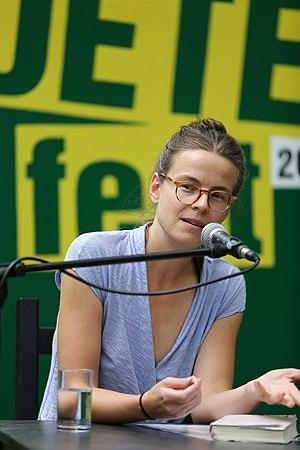
Kenah Cusanit présente son roman ""Babel"" au festival de la littérature ""Erlanger Poetenfest"" 2019."